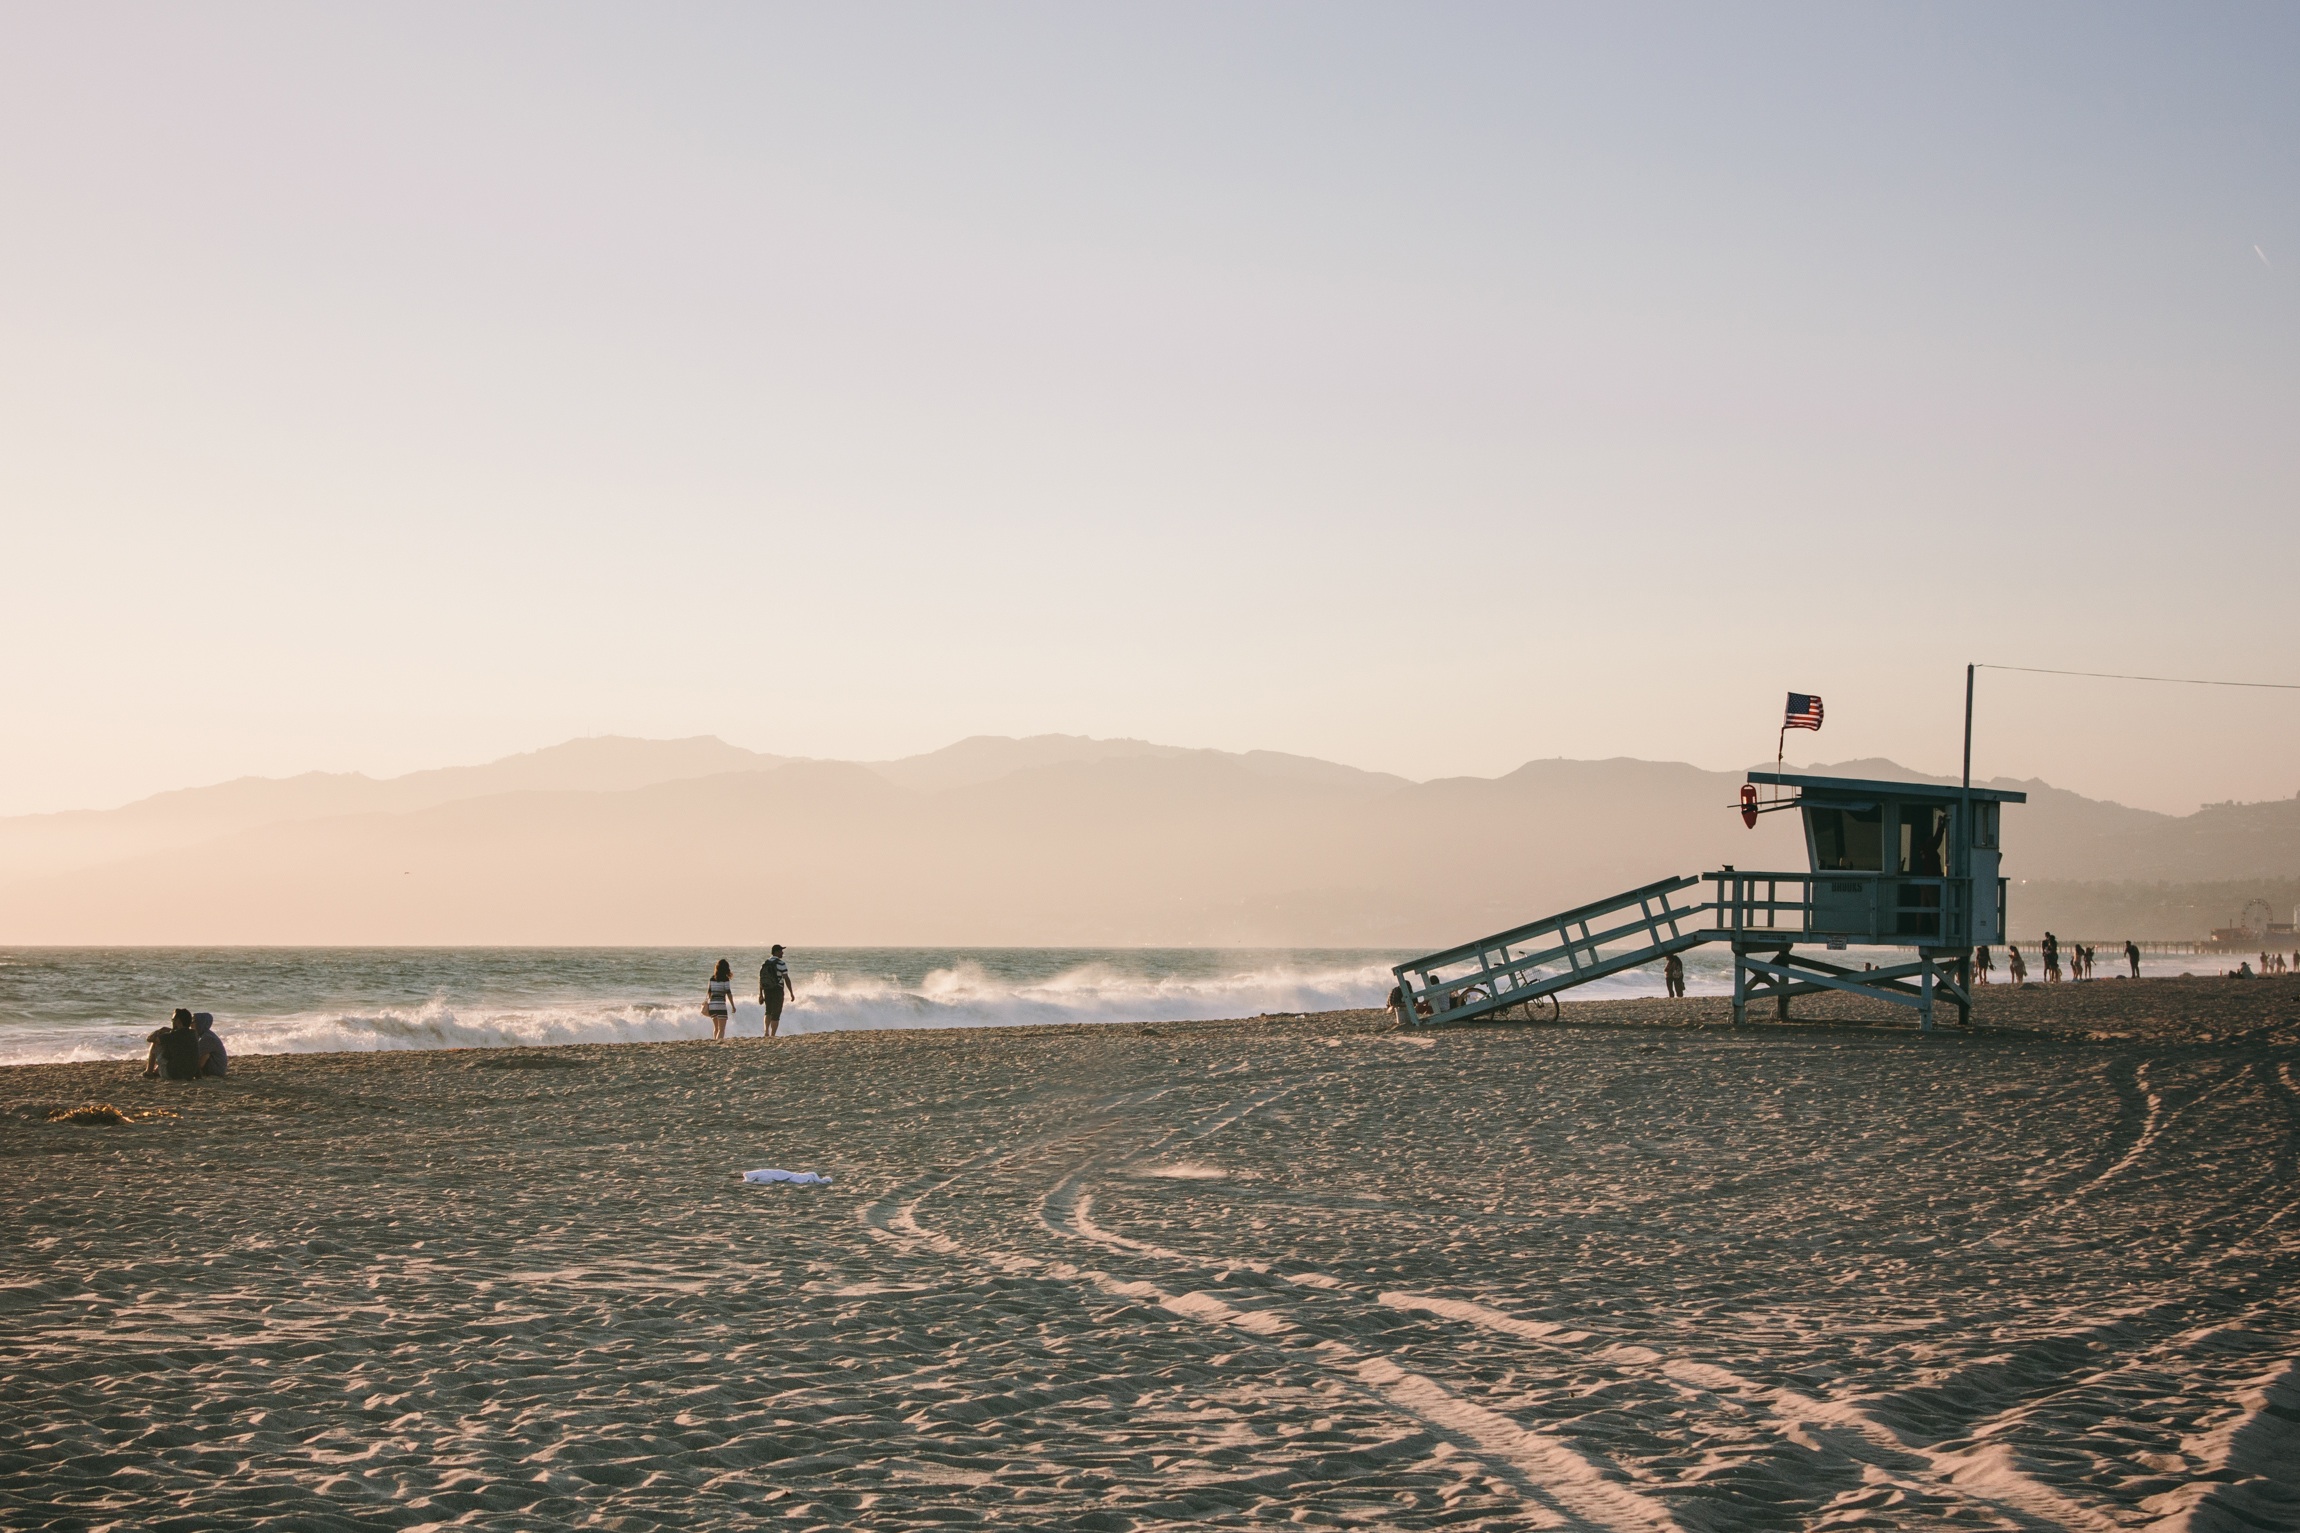
beach, sea, coast, sand, ocean, horizon, boardwalk, morning, shore, wave, pier, walkway, tower, bay, body of water